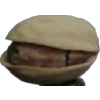
Label: pistachio